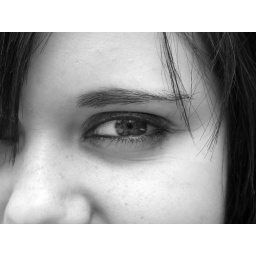
Decided to take a few photos in black and white and with RAW mode turned off.